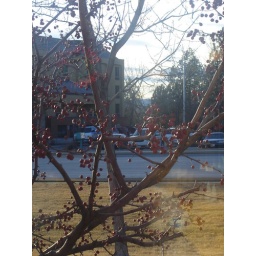
The cute tree by Taco Time in Montana